Travancore royal family

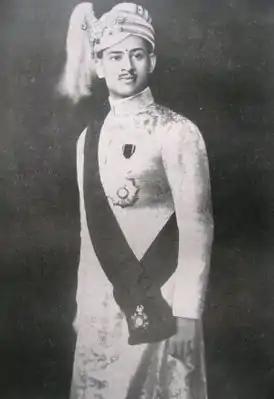
Chithira Thirunal Balarama Varma – The last ruling Maharajah of Travancore

The Travancore royal family follows matrilineal inheritance. Marumakkathayam or the matrilineal system with inheritance and succession through the sisters' children in the female line.